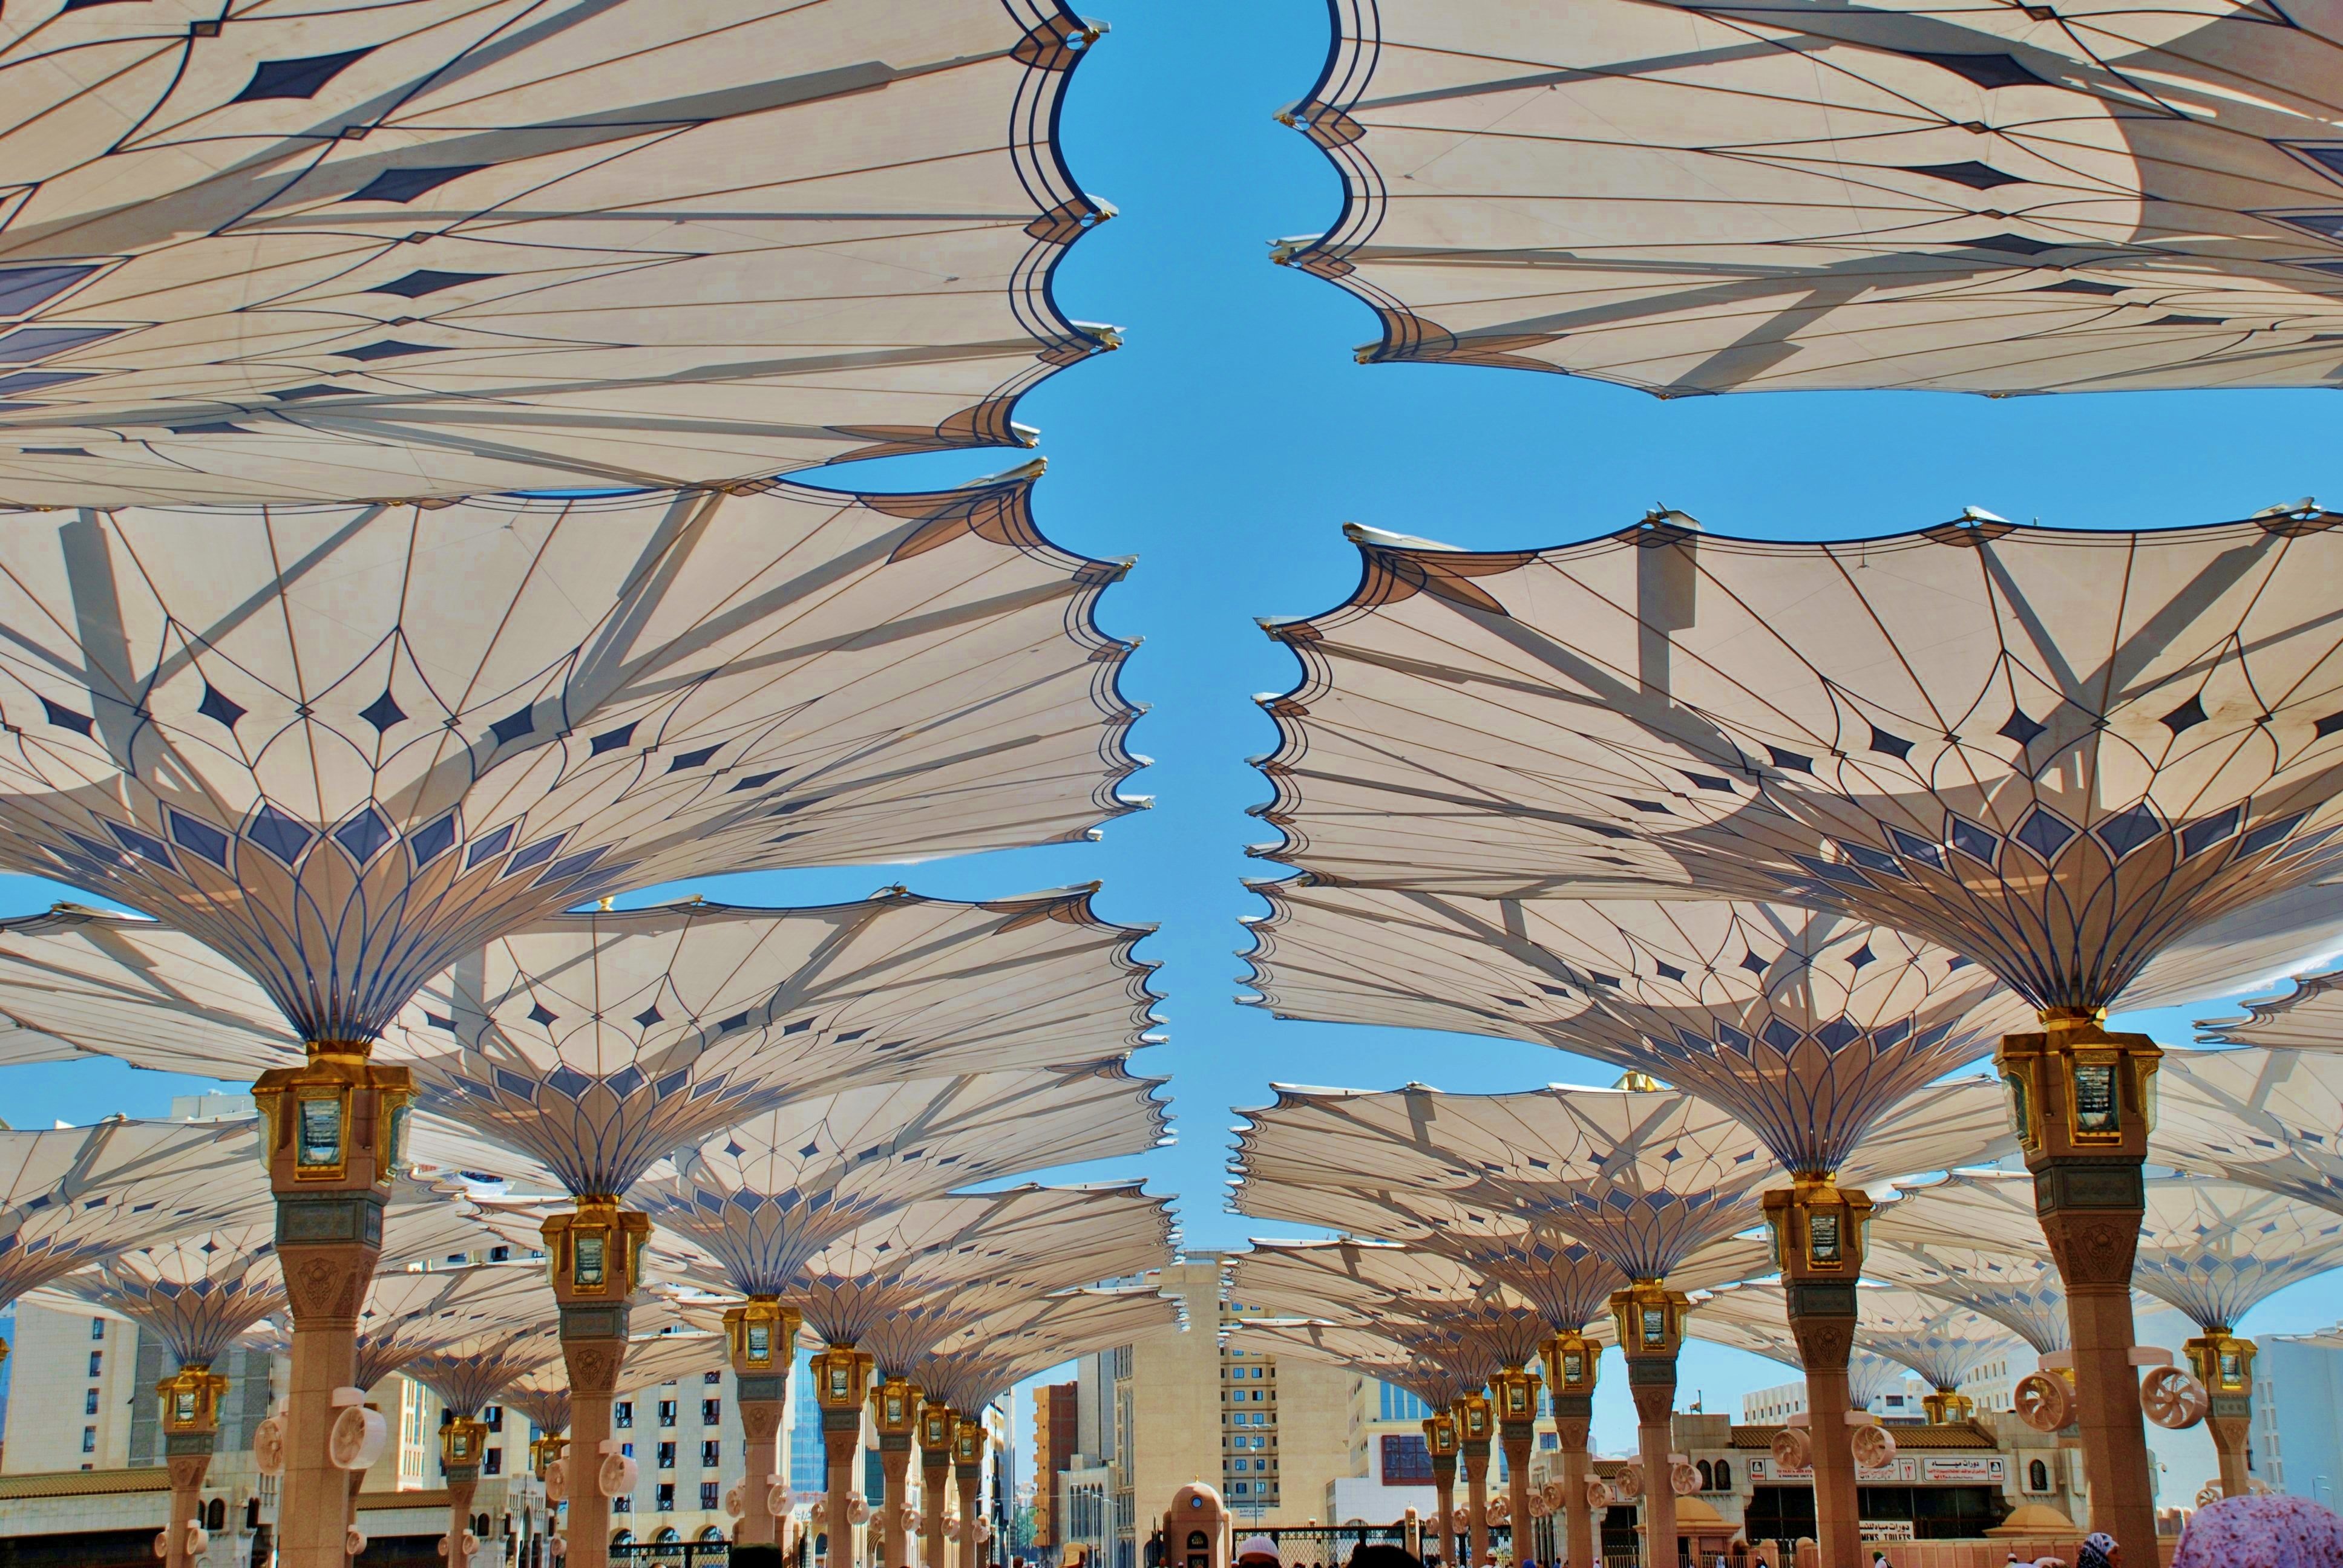
flower, buildings, mina, mecca, arecales, mecca statue